Little Tich

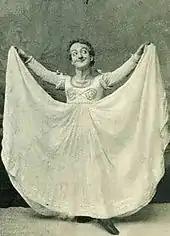
Little Tich as Miss Turpentine in "The Serpentine Dance" (1893)

The year 1891 signalled a new era in the career of Little Tich. The Drury Lane pantomimes were known for their extravagance and splendour and featured lavish sets and big budgets. The first of the Drury Lane pantomimes in which Little Tich appeared was "Humpty Dumpty" in 1891 which also starred Drury Lane regulars Marie Lloyd, Dan Leno and Herbert Campbell. As well as the title role, Little Tich also played the minor part of the Yellow Dwarf in the harlequinade. It was during the latter characterisation that he revived his Big-Boot Dance, which was a hit with audiences. The following Christmas, he equalled this success with his second pantomime "Little Bo-Peep" in which he played the part of "Hop of my Thumb". As well as Leno, Lloyd and Campbell, Harris recruited the singers Ada Blanche and Cecilia Loftus as principal boy and girl respectively. Harris was thrilled with Little Tich and signed him for the 1893–94 pantomime "Robinson Crusoe" in which he played Man Friday. The "Derby Daily Telegraph" called the comedian "one of the most amusing pantomime dames of all time". Despite a budget of £30,000, "Robinson Crusoe" failed to equal the success of the previous two shows, which caused Harris to rethink his cast. Unaware of Harris's plans, Little Tich approached him with a view of a pay rise; the proposition angered the manager and not only was his request refused, but he was also ruled out of any future production.